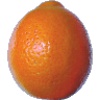
Label: tangelo